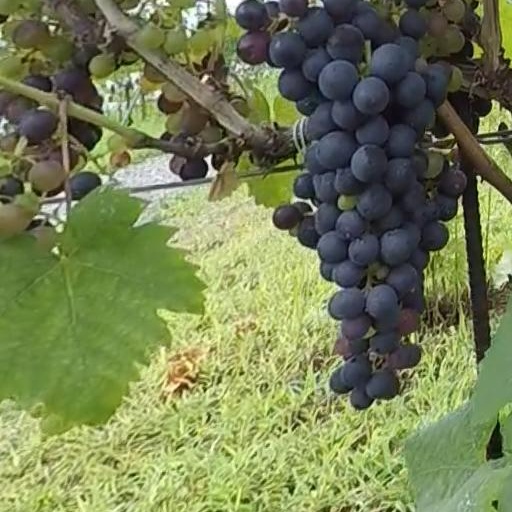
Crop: grape